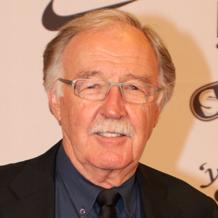
Age: 68